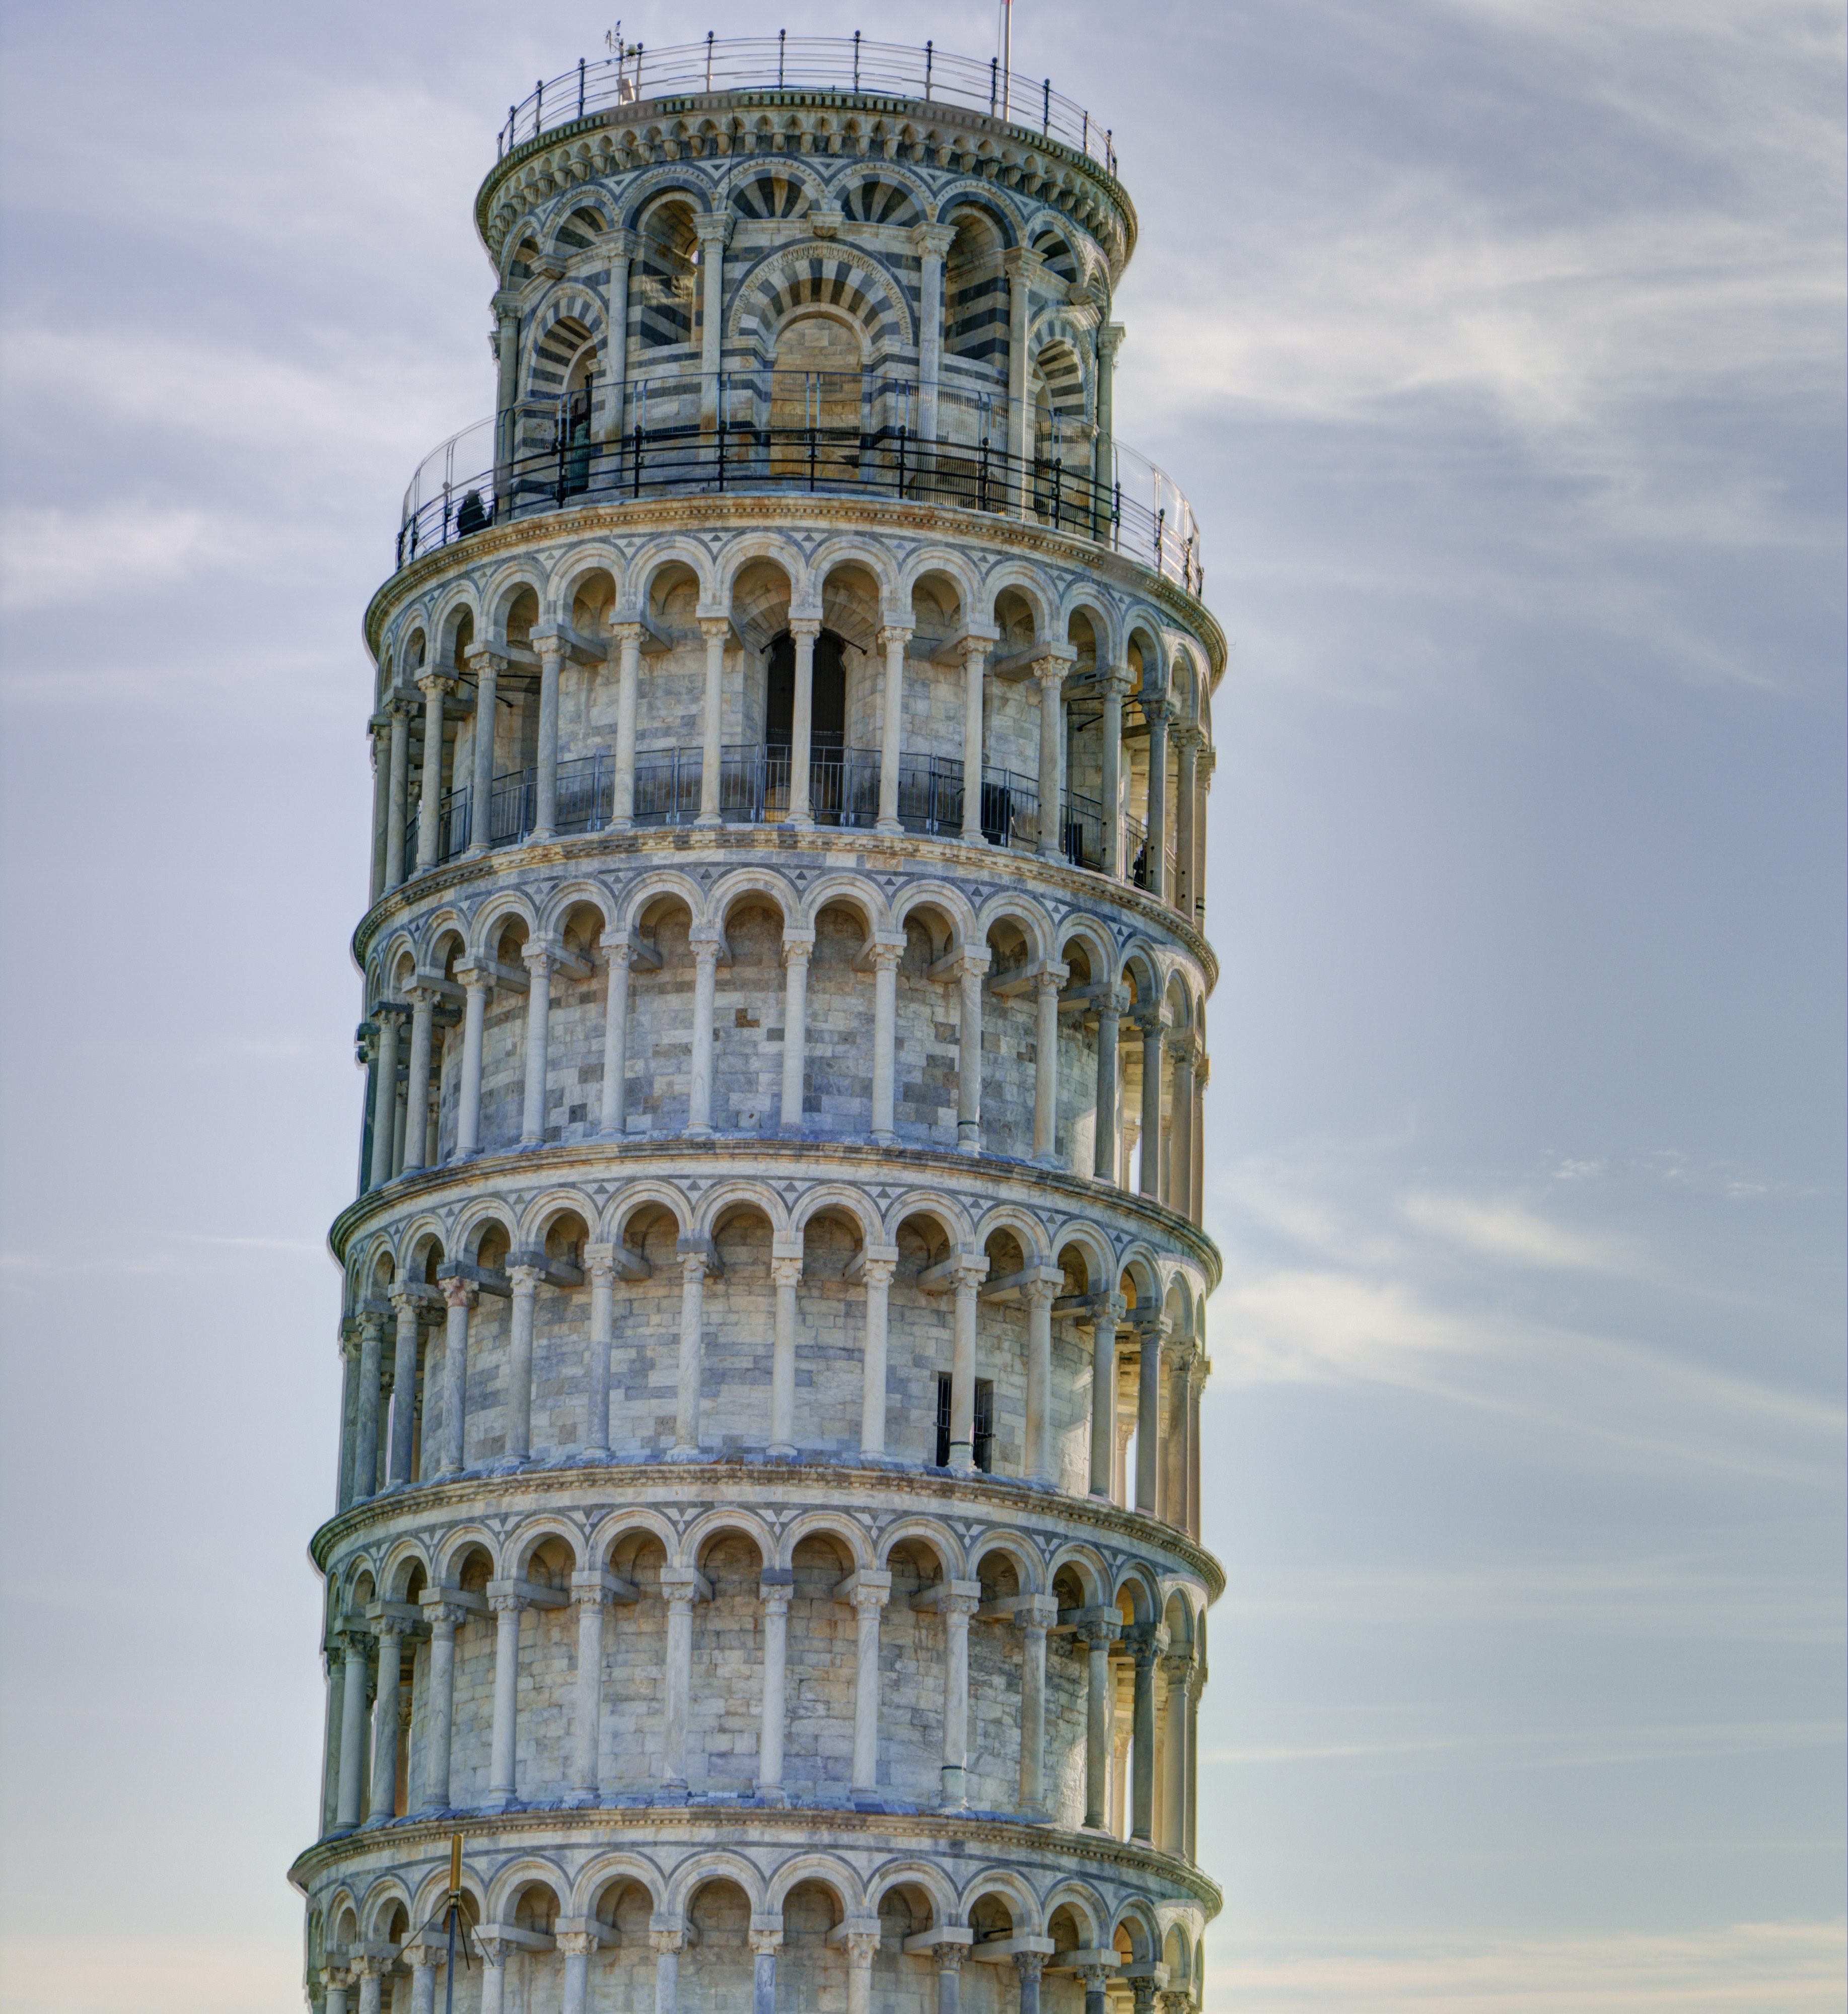
architecture, structure, skyscraper, monument, travel, arch, column, tower, landmark, tuscany, facade, cathedral, tourism, tower block, bell tower, pisa, culture, pendant, tower of pisa, control tower, ancient history, piazza dei miracoli